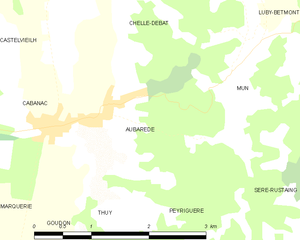
Aubarède est une commune française située dans le département des Hautes-Pyrénées, en région Occitanie.